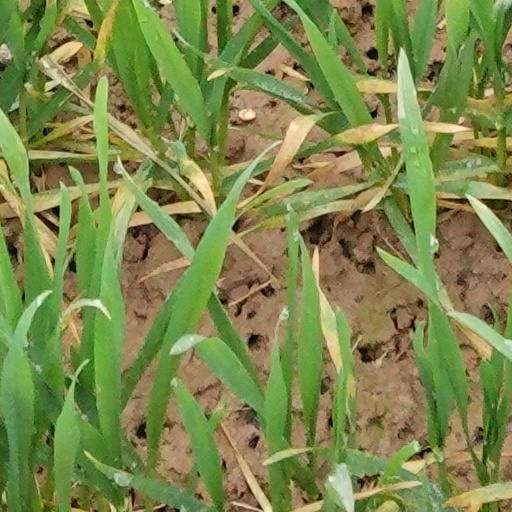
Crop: wheat